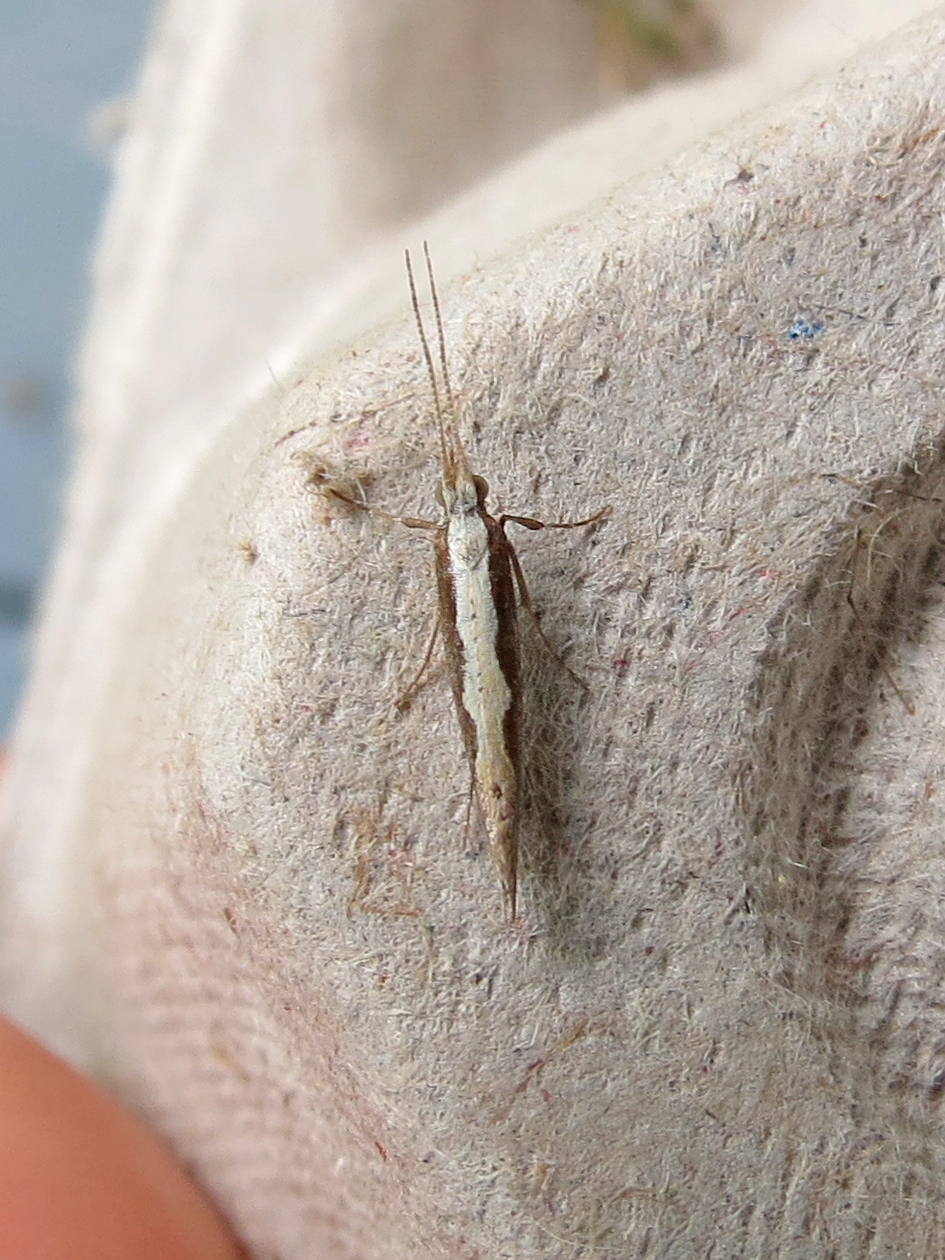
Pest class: diamondback_moth